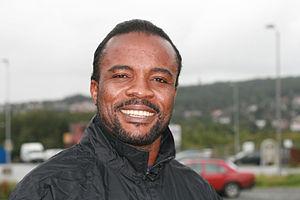
Peter Emeka Ijeh est un international de football nigérian.